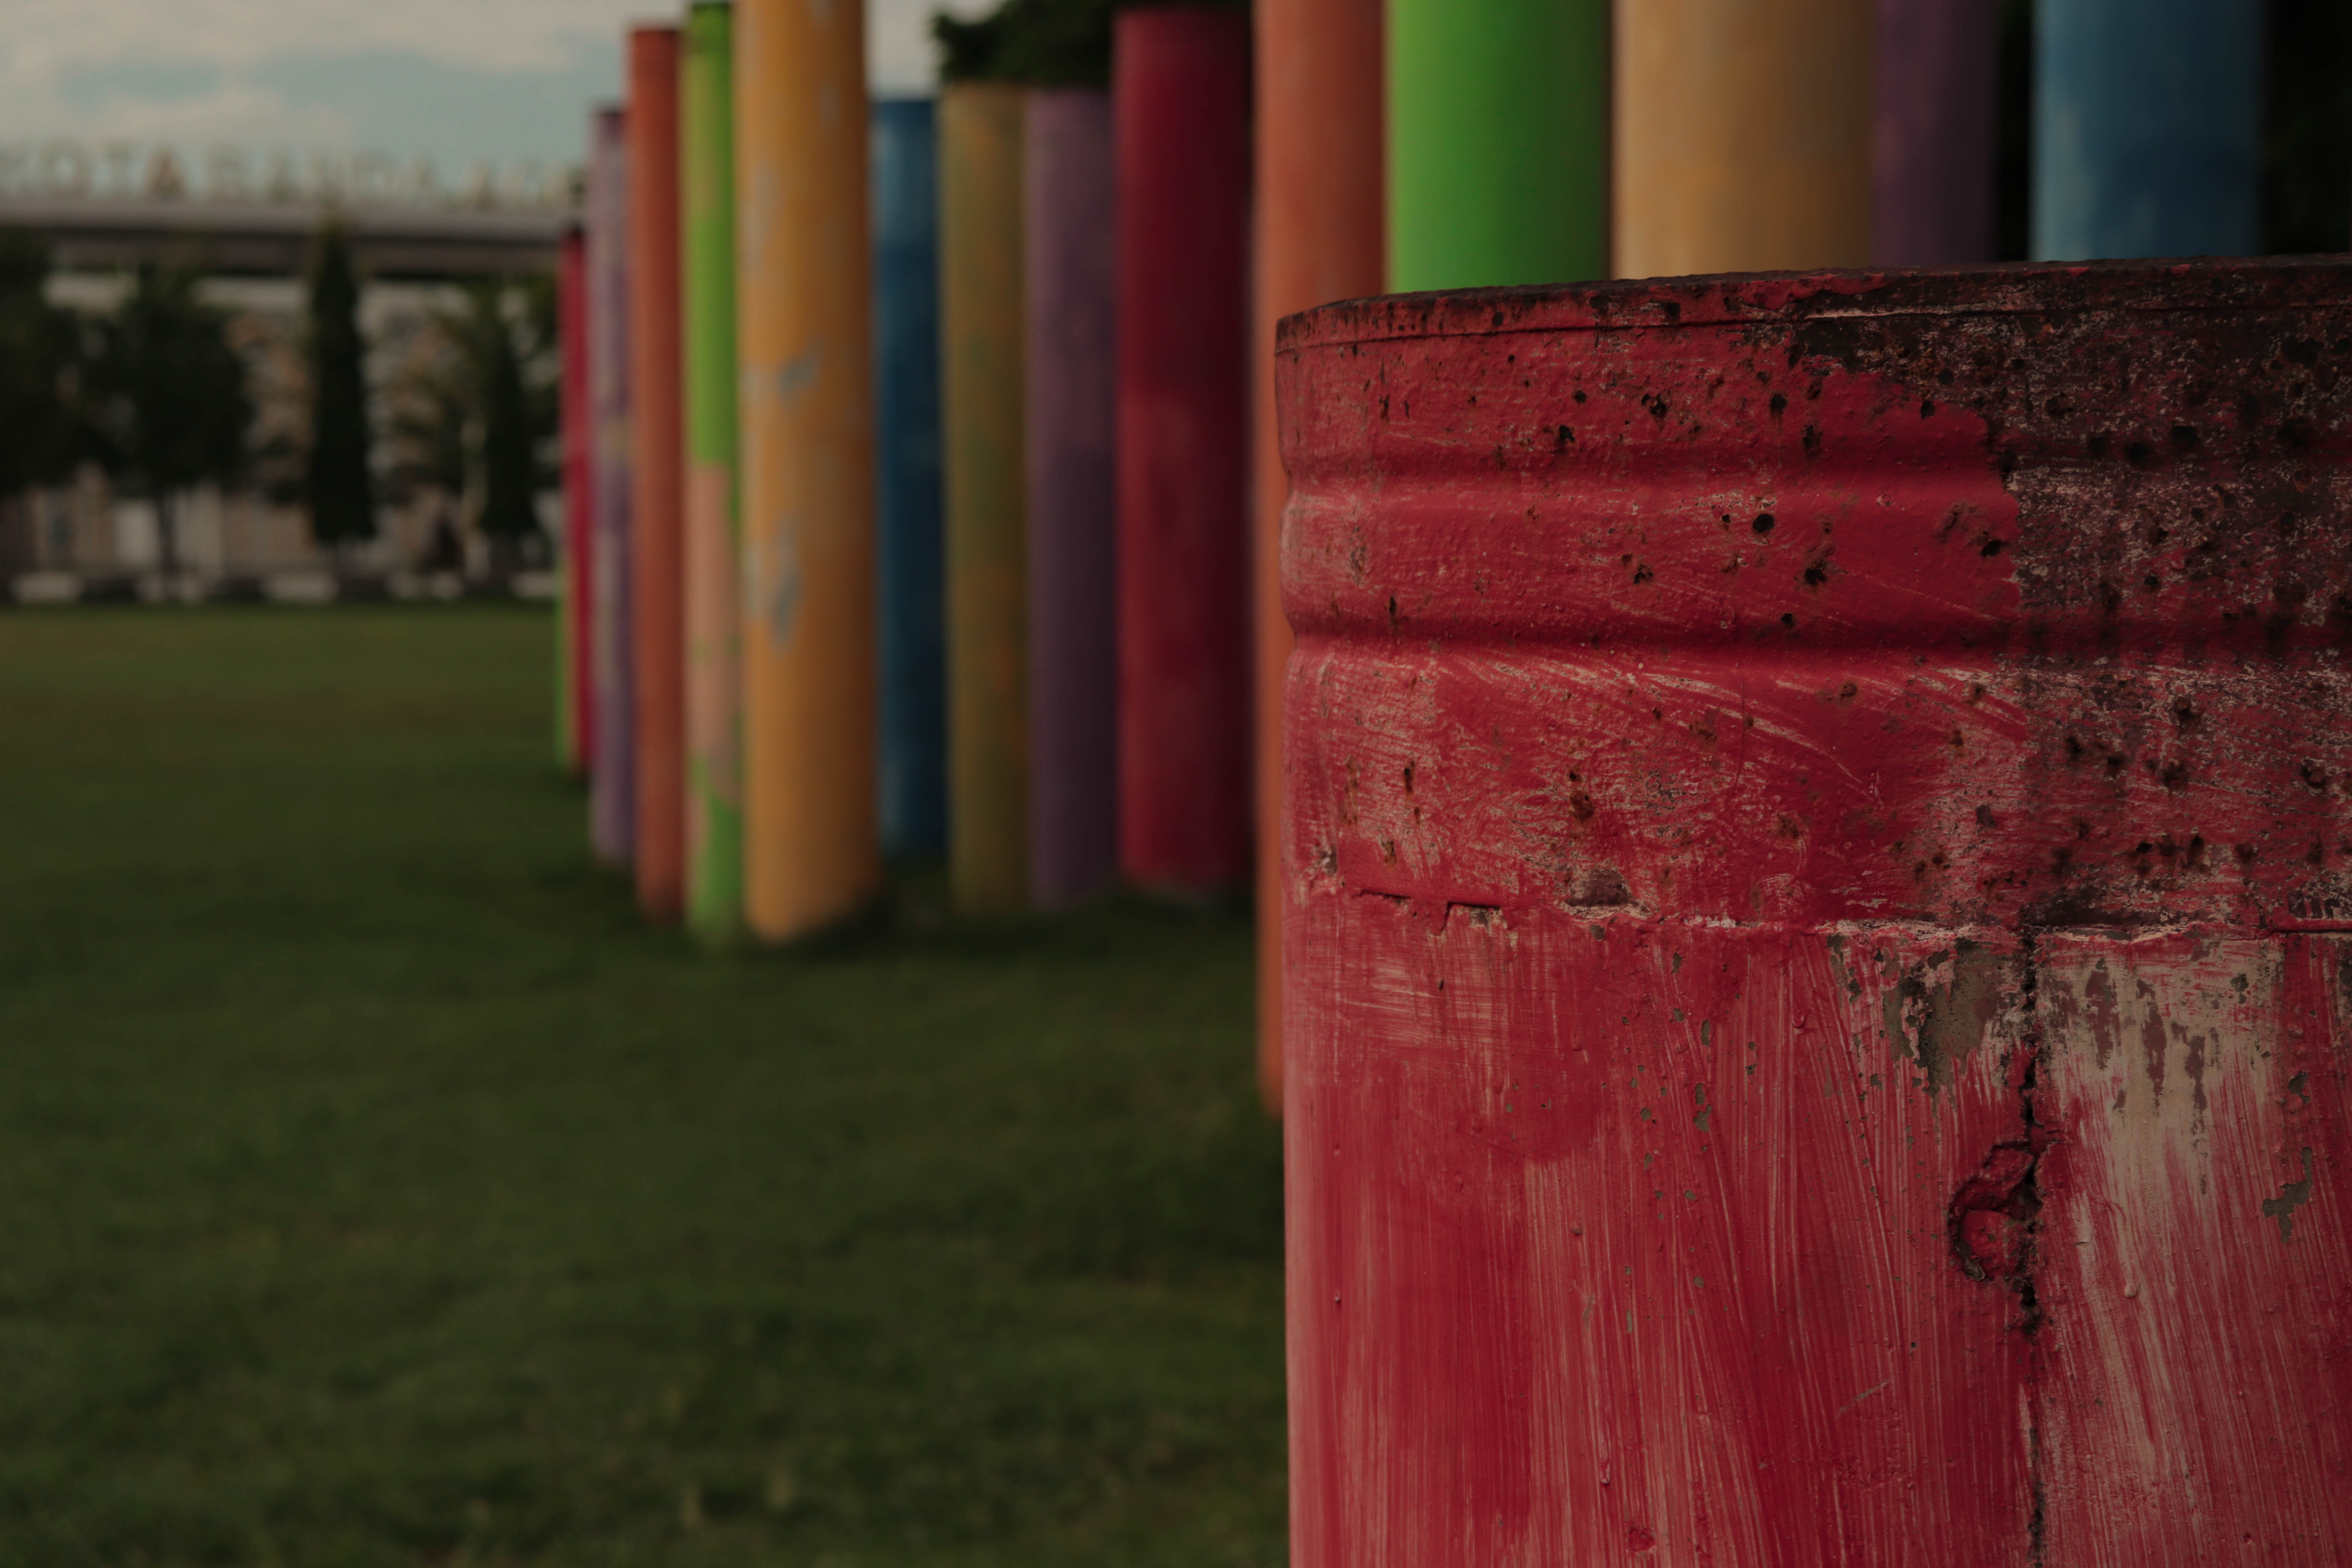
natural, green, red, pink, Colorfulness, light, wall, yellow, line, magenta, Tints and shades, cylinder, grass, column, visual arts, wood, concrete, art